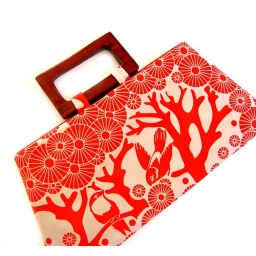
Birds in the red forest handbag